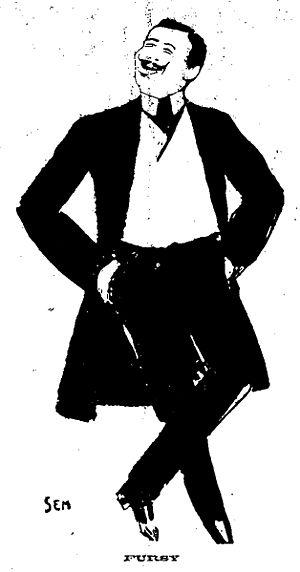
Henri Dreyfus dit Henri Fursy ou Furcy, né le 26 février 1866 à Paris dans le 3ᵉ arrondissement, et mort le 14 avril 1929 à Paris 17ᵉ, est un journaliste, auteur dramatique et chansonnier de Montmartre.